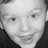
Emotion: happy